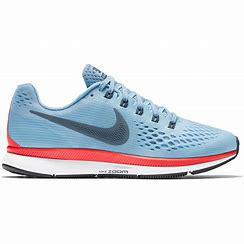
Brand: Nike
Model: Air Zoom Pegasus 34